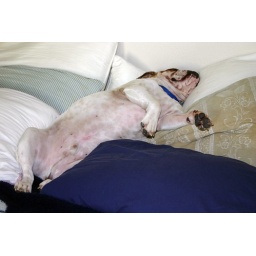
Muggsy making himself at home in the middle of the pillow pile!